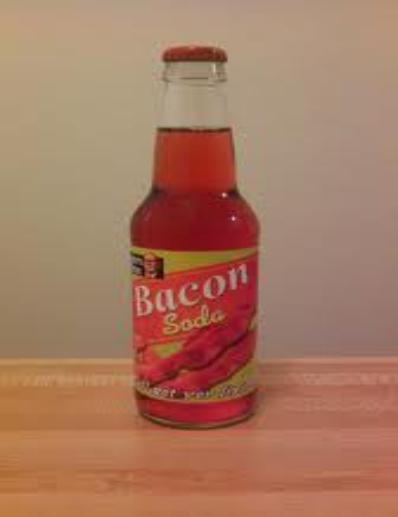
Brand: Bacon soda
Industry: Food